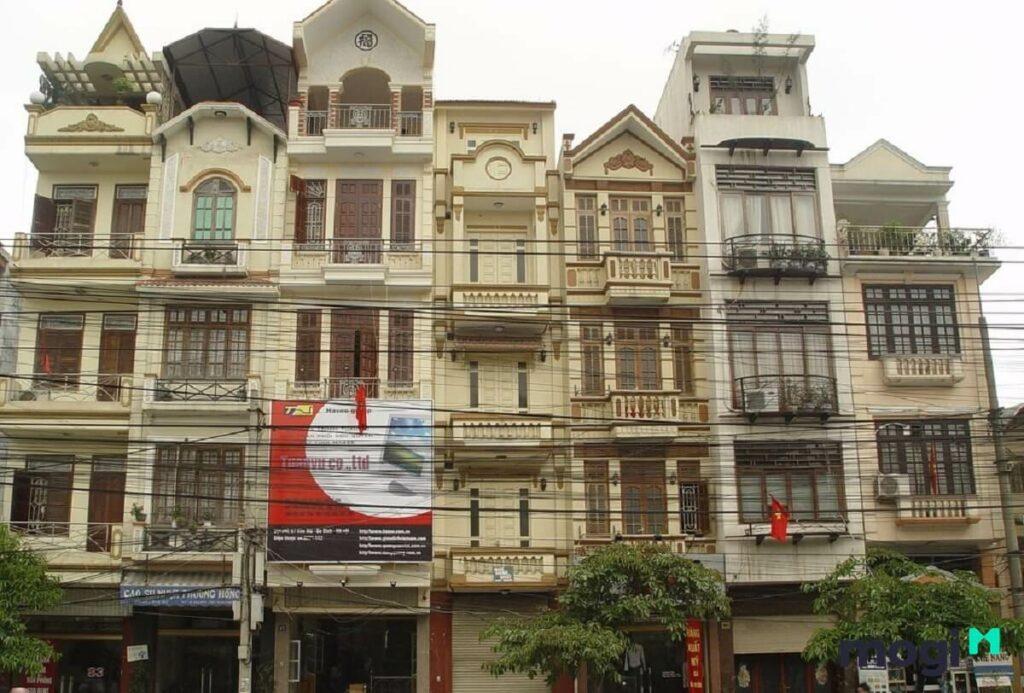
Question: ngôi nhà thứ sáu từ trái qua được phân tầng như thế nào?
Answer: một tầng trệt và bốn tầng lầu